Mount Cashel Orphanage

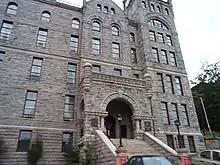
The Supreme Court of NL is shown from Water Street, St. John's, NL

The Mount Cashel Orphanage, known locally as the Mount Cashel Boys' Home, was a boys' orphanage located in St. John's, Newfoundland and Labrador, Canada. The orphanage was operated by the Congregation of Christian Brothers, and became infamous for a sexual abuse scandal and cover-up by the Royal Newfoundland Constabulary and NL justice officials.